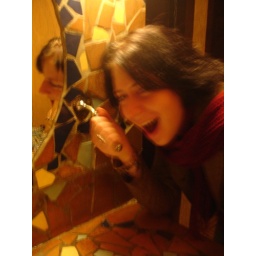
The soap in the bathroom was sticking out of the wall on a small metal pole. Hmm. Maggie demonstrates the curiosity.